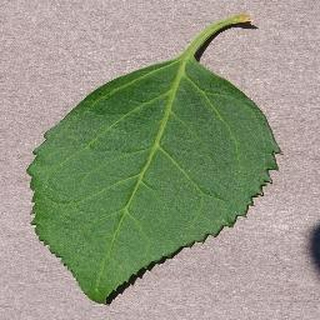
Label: healthy_cherry